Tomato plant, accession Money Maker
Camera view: horizontal (90 deg, fisheye); turntable rotation: 0 degrees
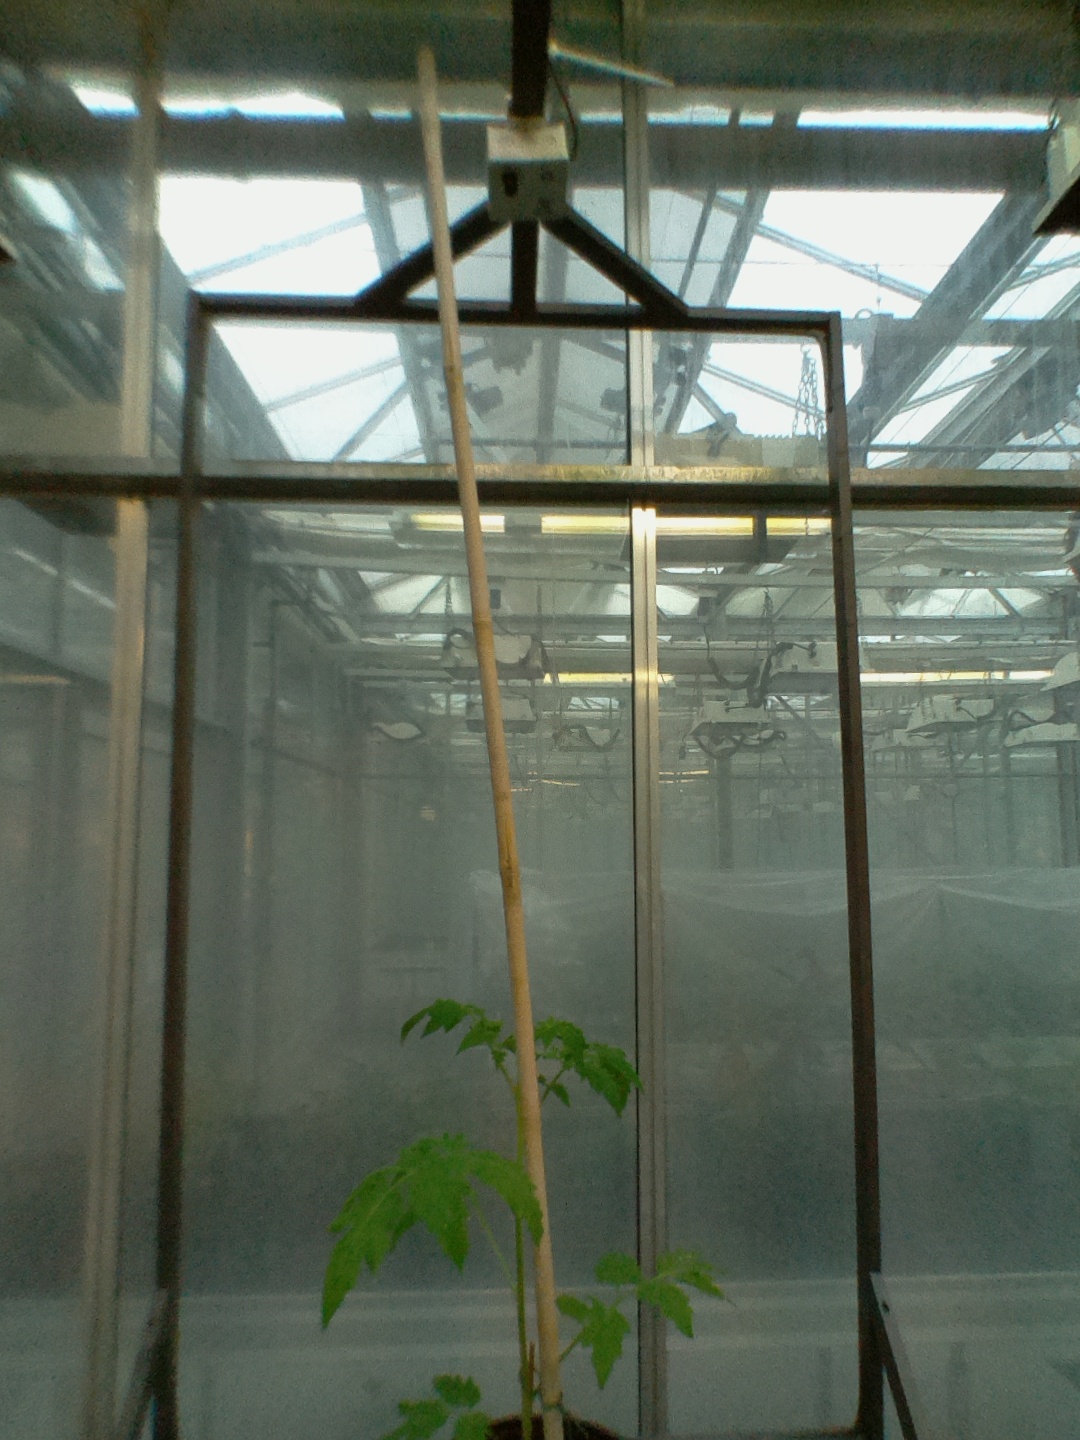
BBCH growth stage 13: 6 of true leaves visible